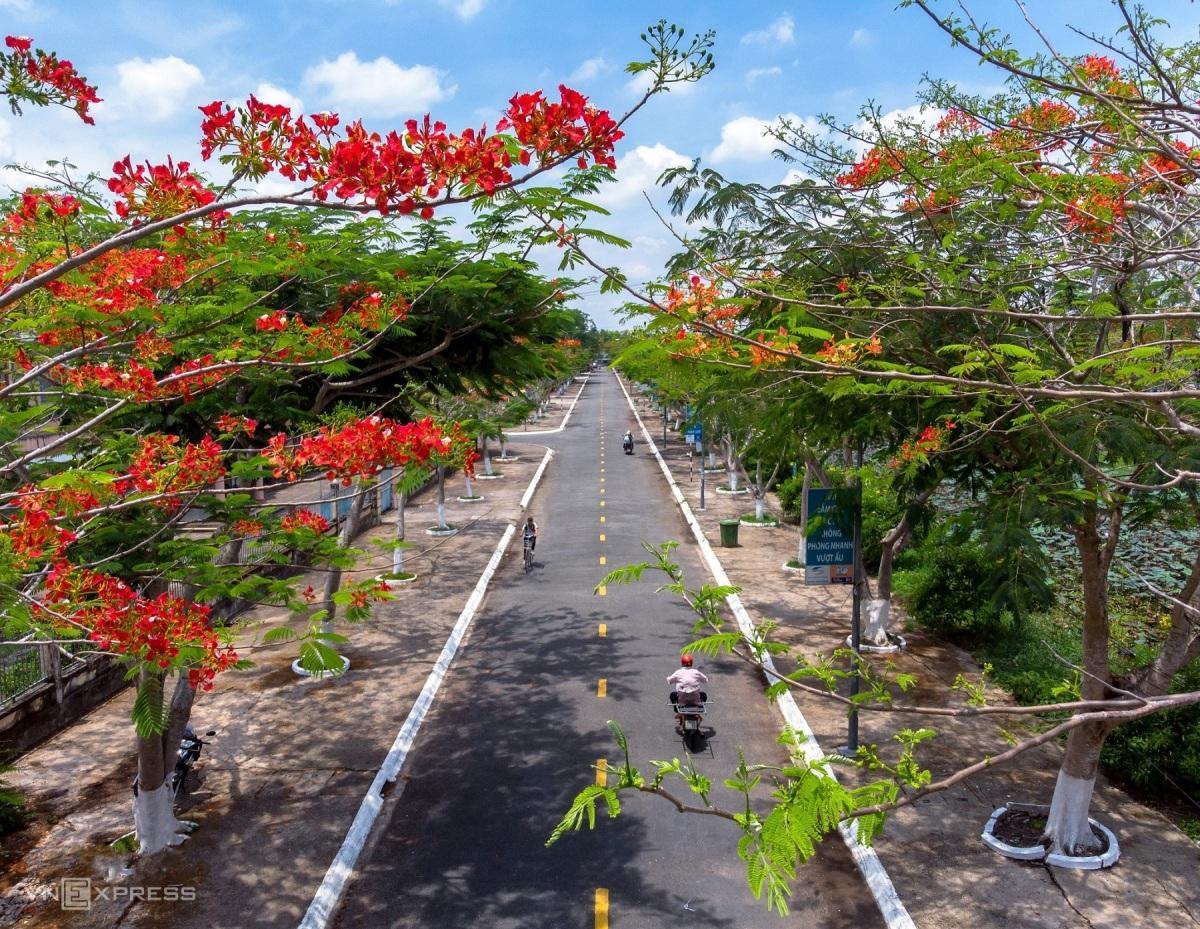
có những cái cây xuất hiện ở vỉa hè của hai bên đường